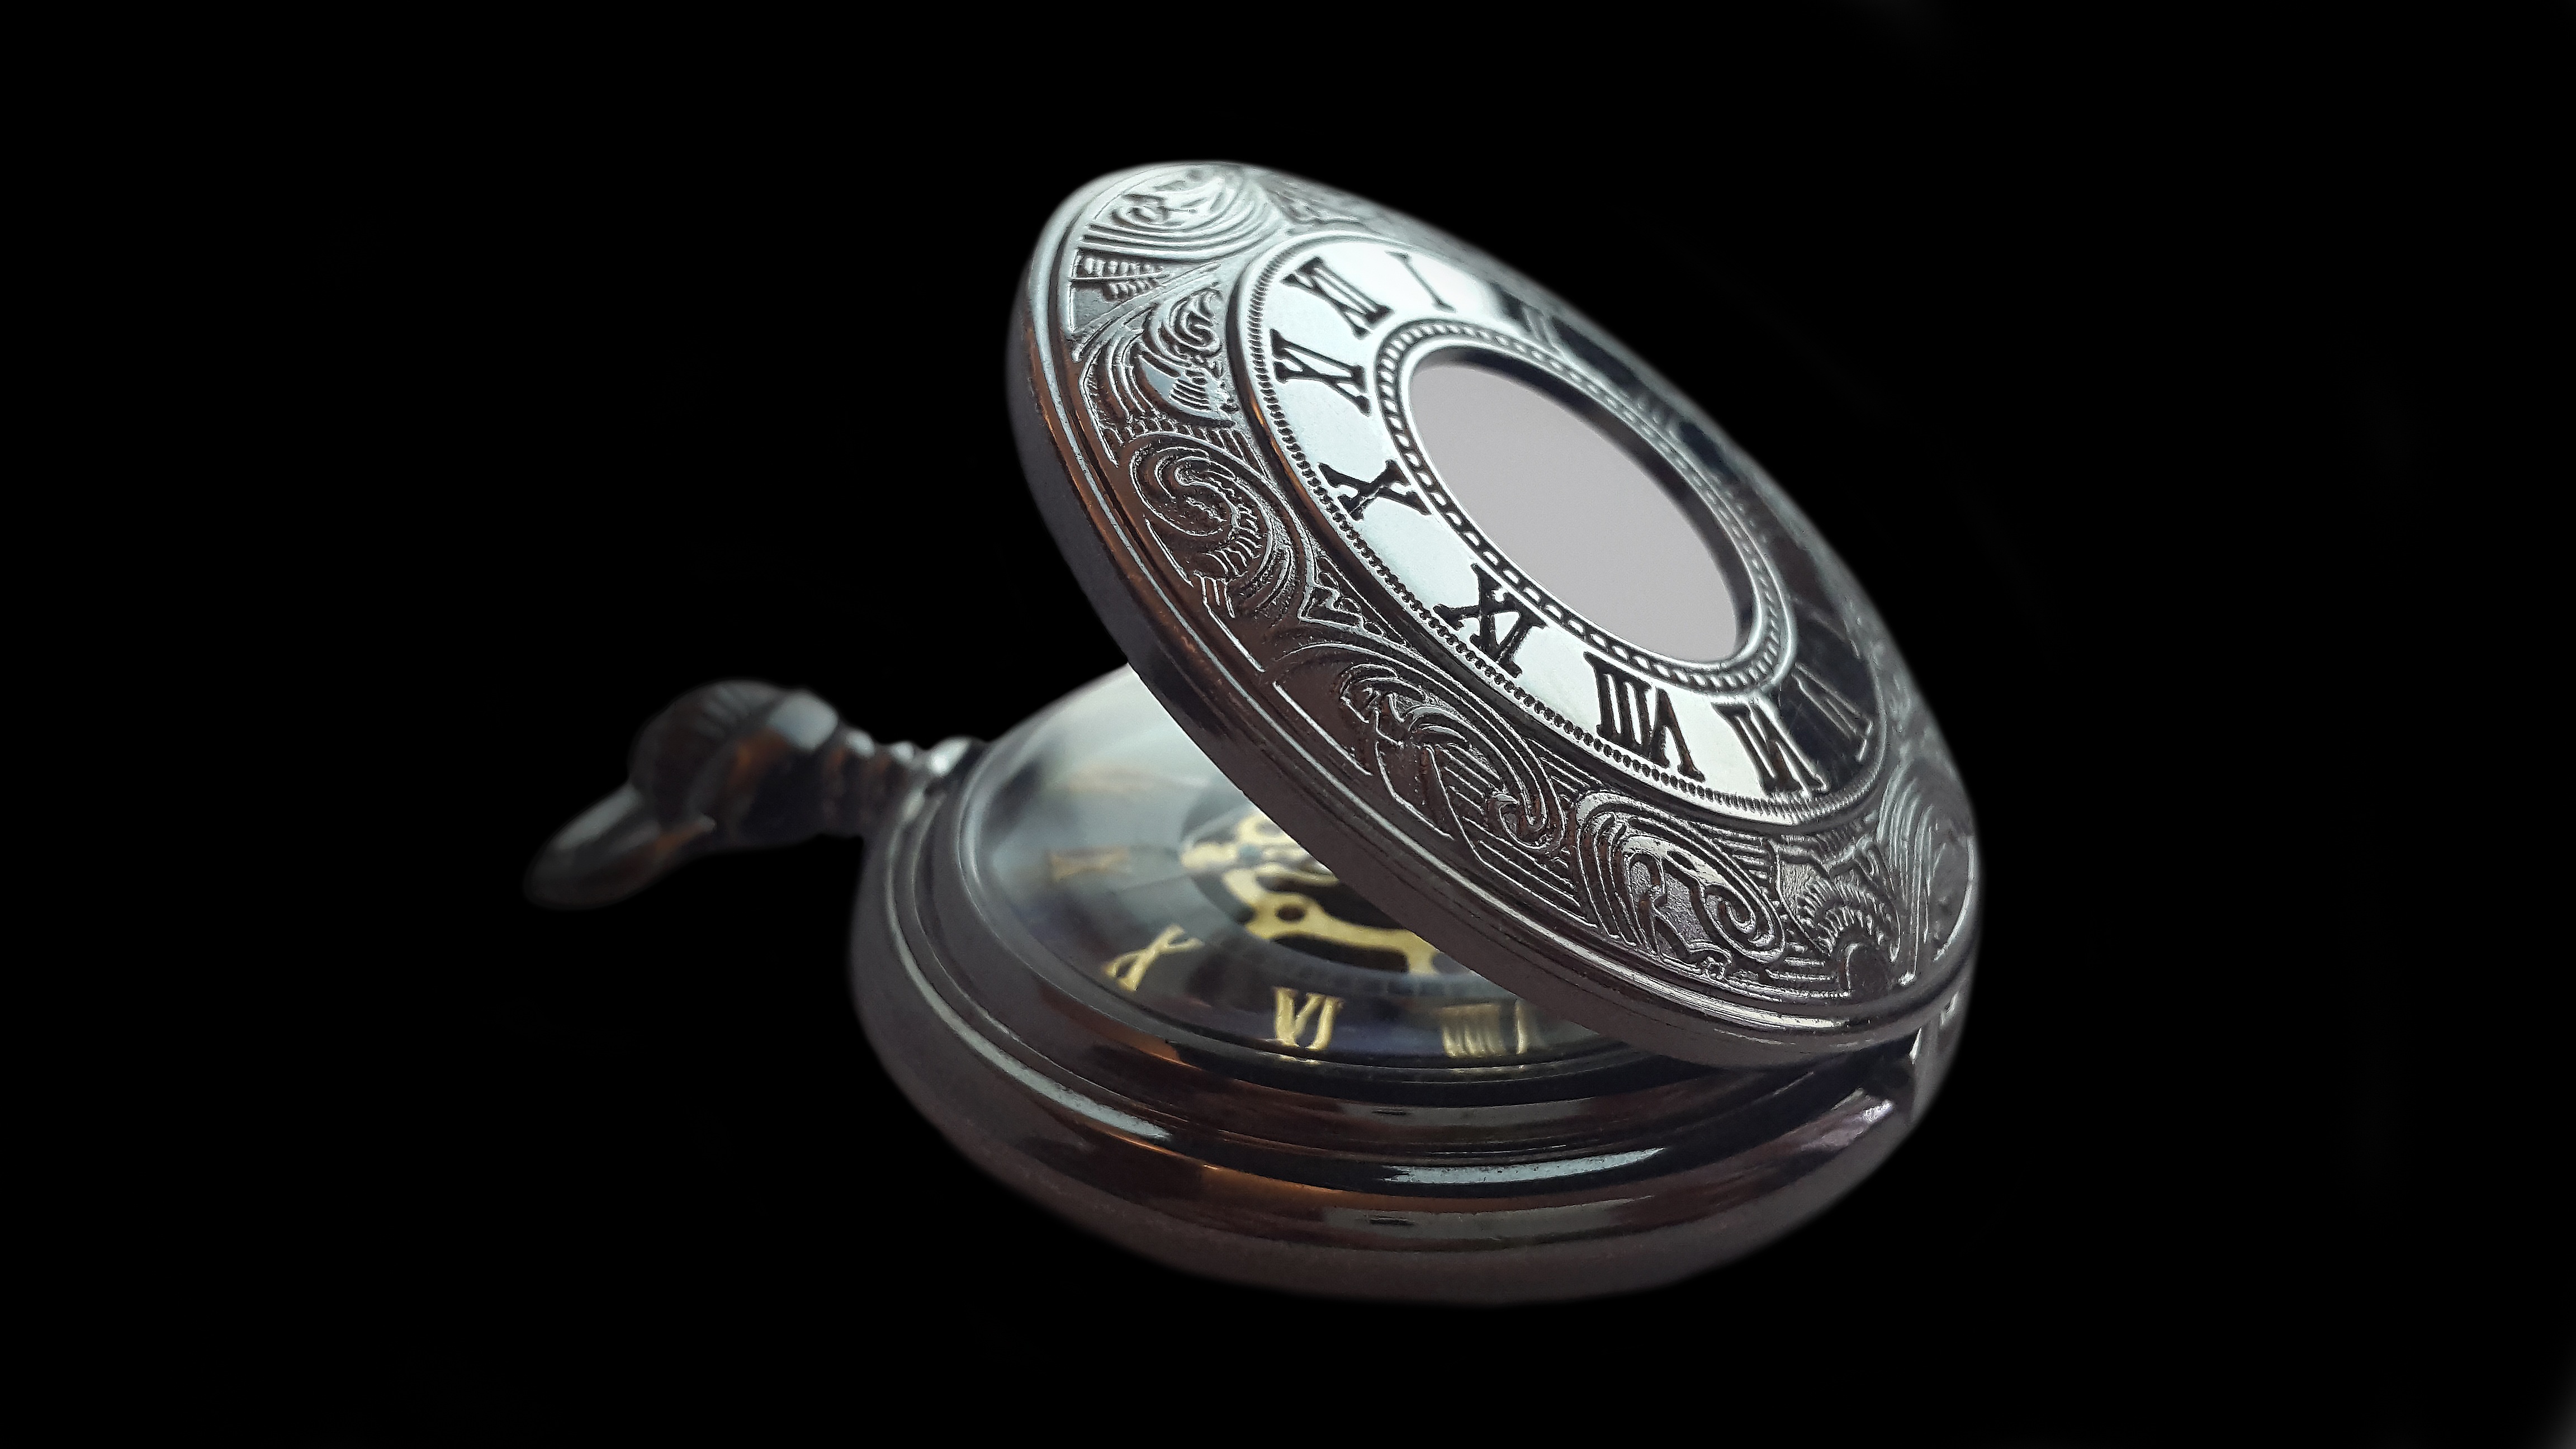
antique, clock, time, old, shine, metal, money, nostalgia, movement, close, pocket watch, dial, clock face, silver, eye, currency, roman numerals, nostalgic, organ, hours, pointer, time indicating, time of, minutes, seconds, watches, horology, second hand, hour hand, minute hand, roman numbers, wind up, locket, pocket watches